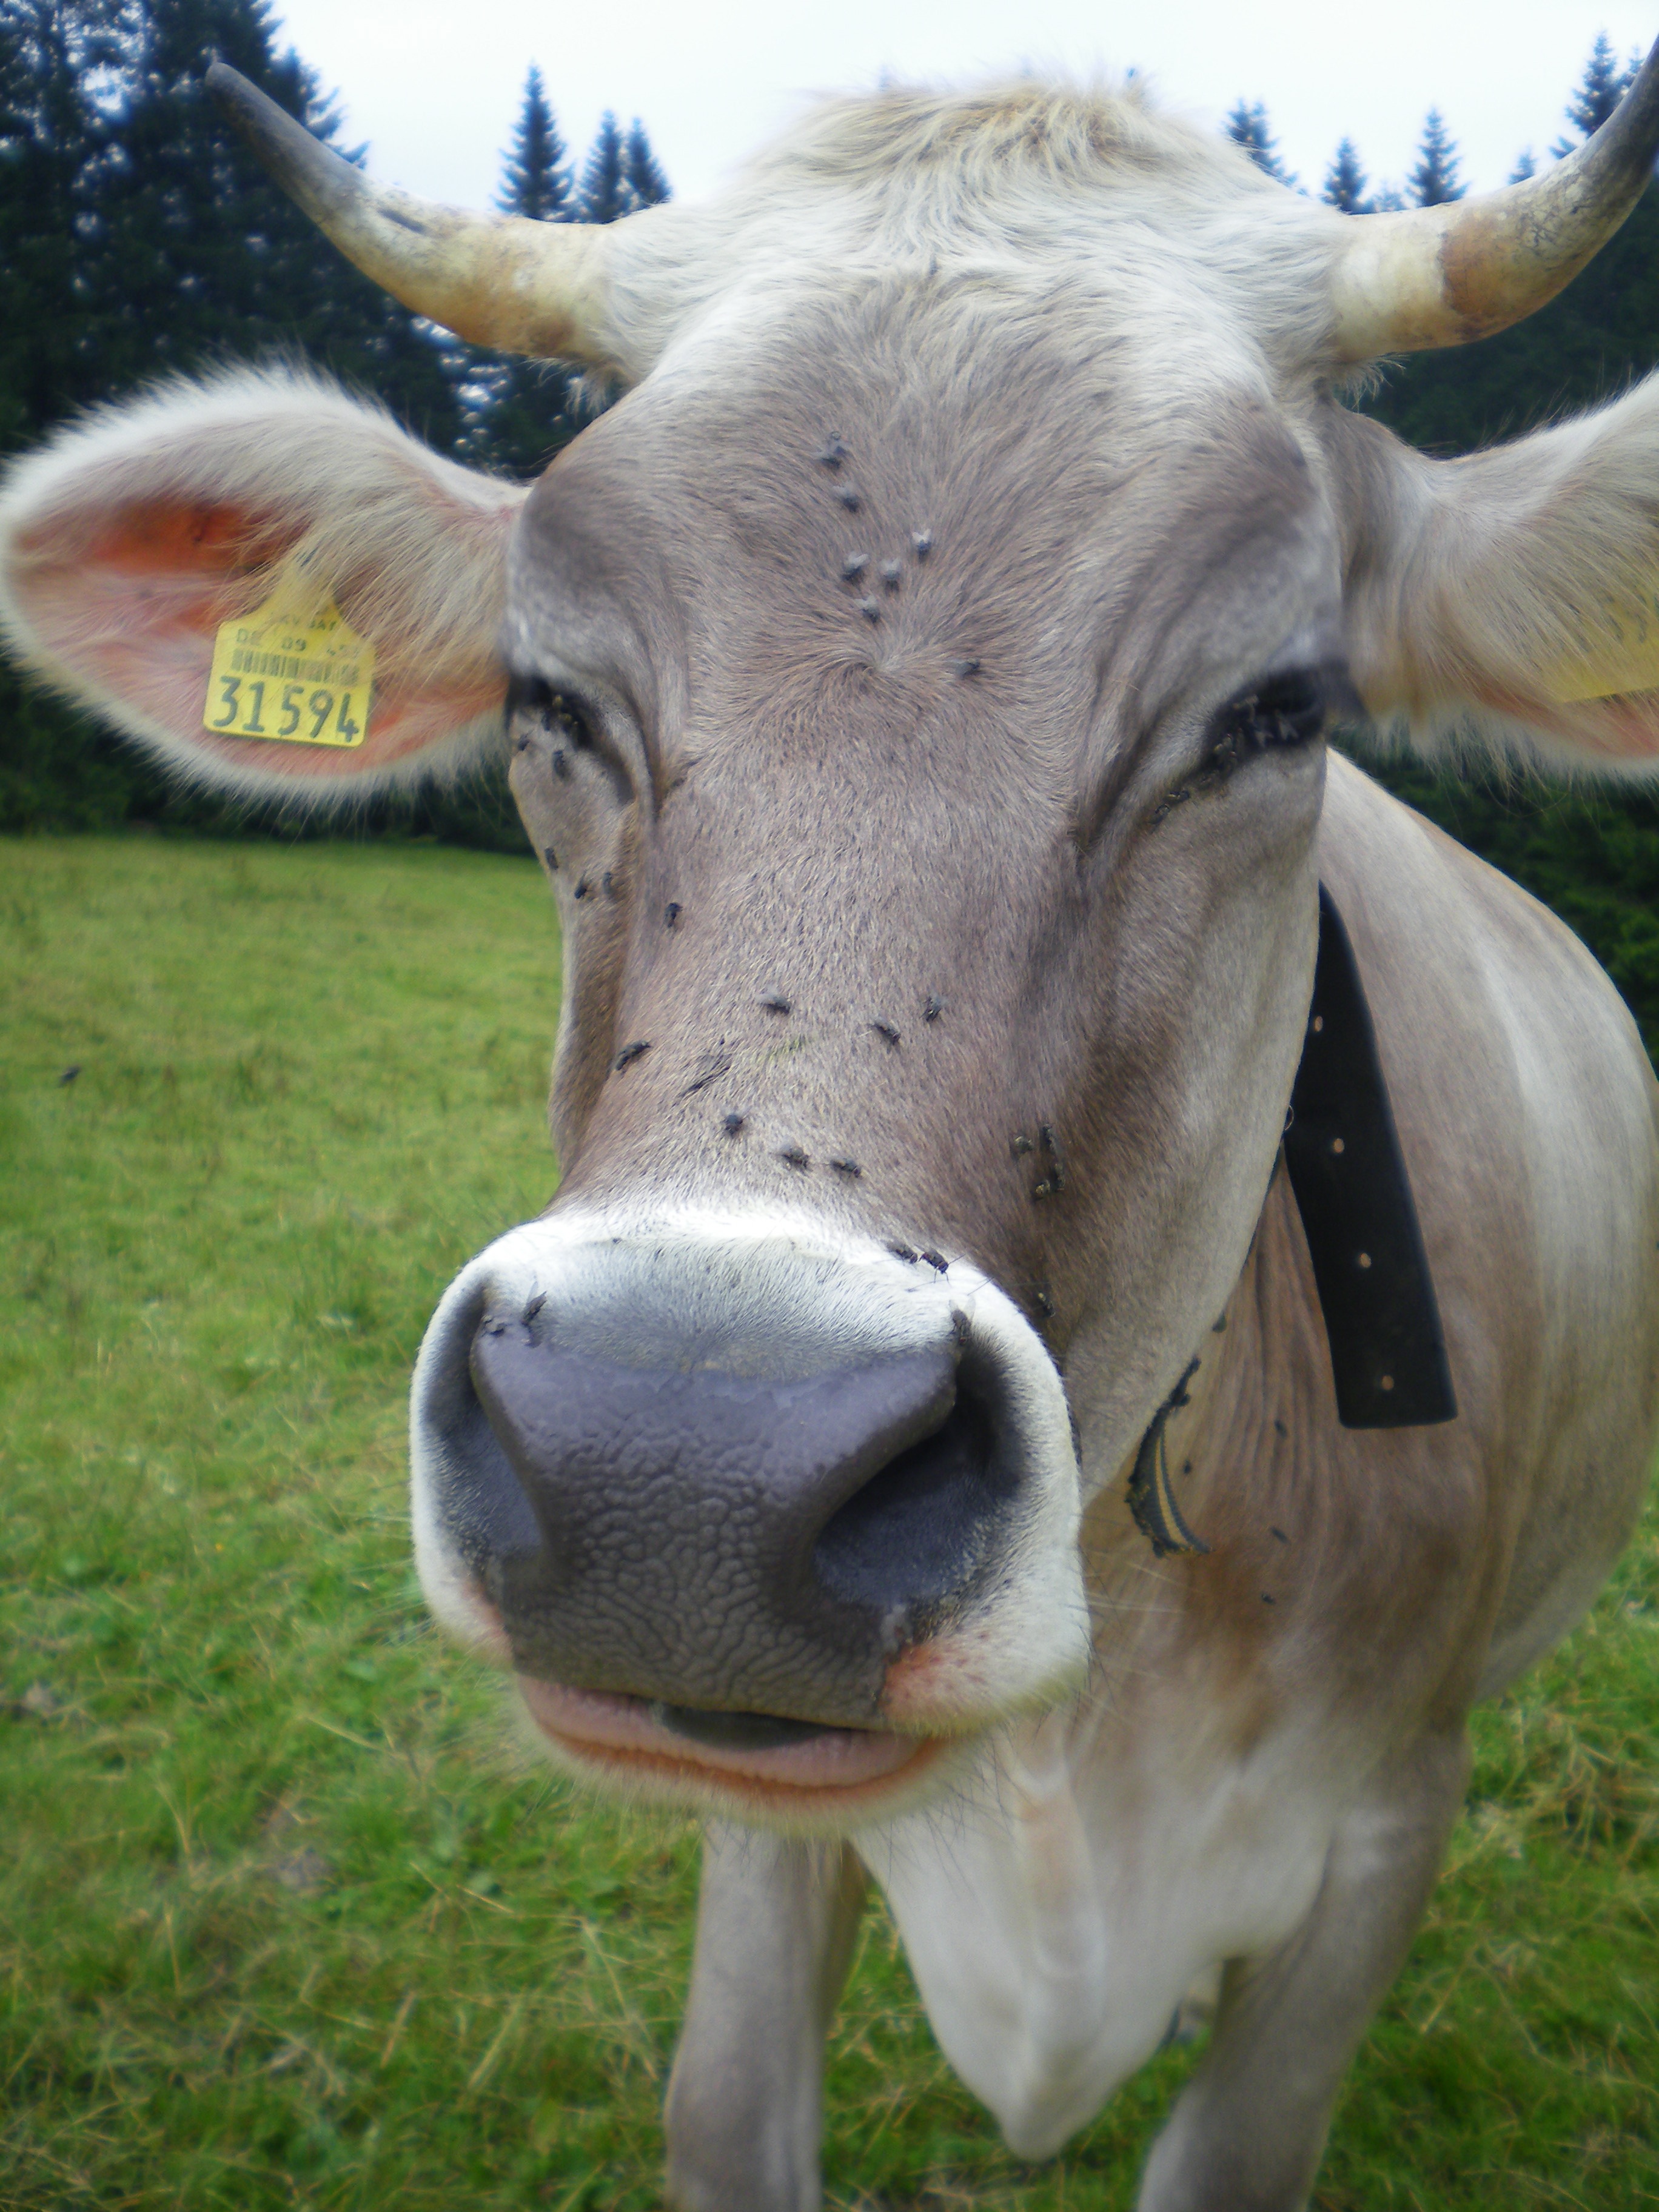
nature, grass, farm, meadow, countryside, horn, cow, pasture, grazing, livestock, mammal, bull, happiness, mountains, breath, vertebrate, lucky, flies, ox, fresh air, dairy cow, cattle like mammal